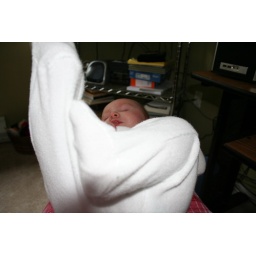
In his cute white jammies. He looks like a polar bear cub in them.